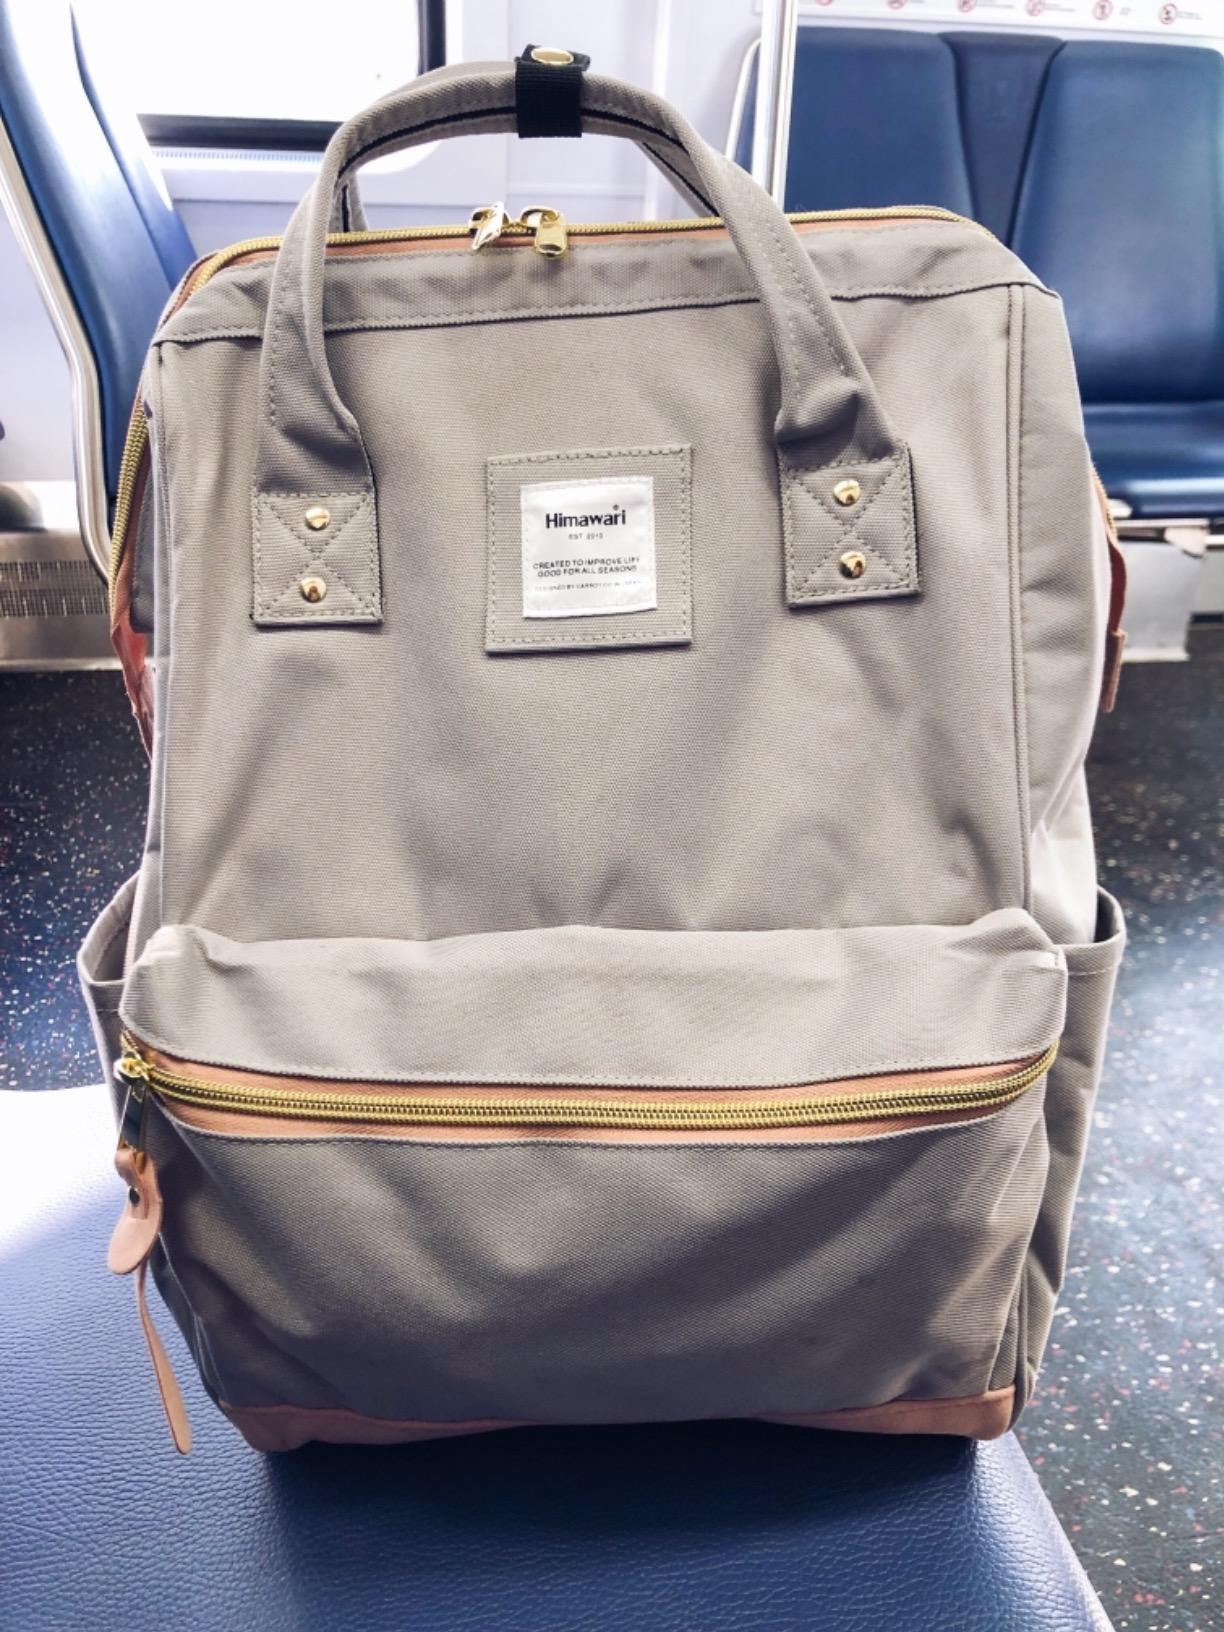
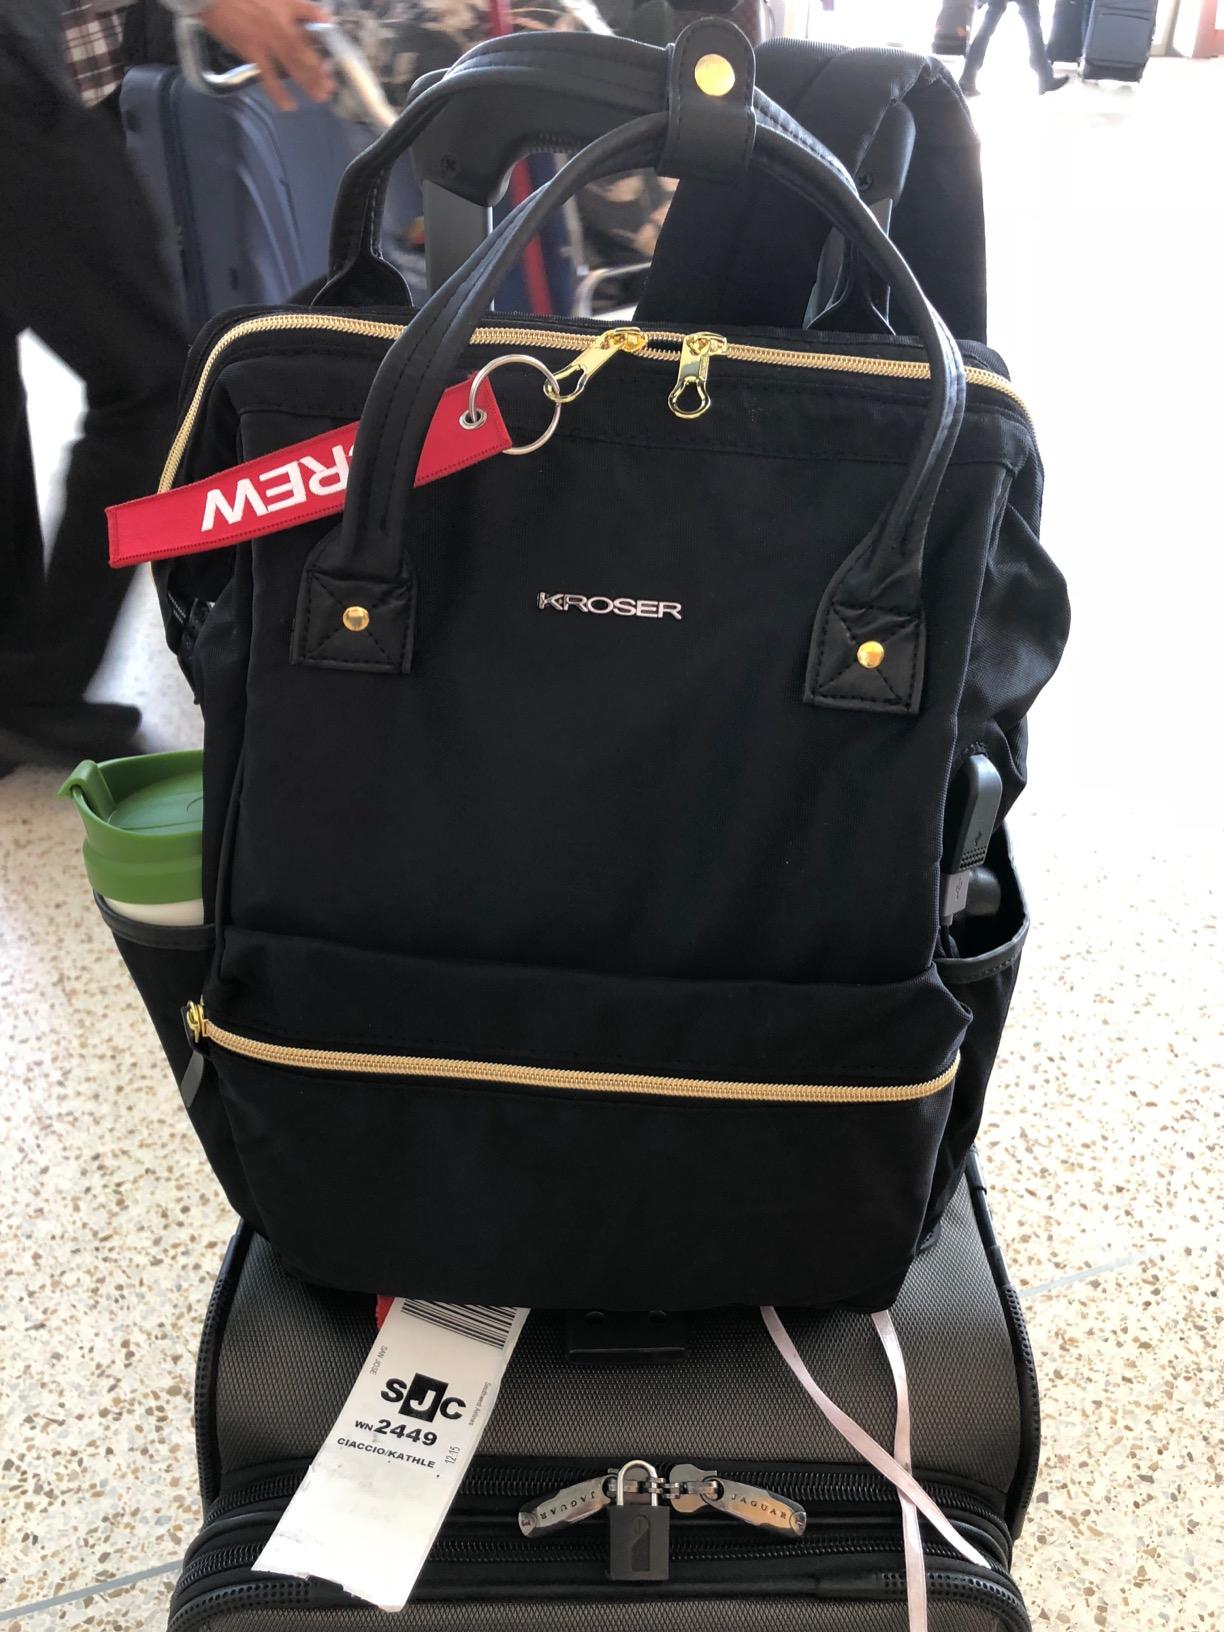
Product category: bag
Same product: no